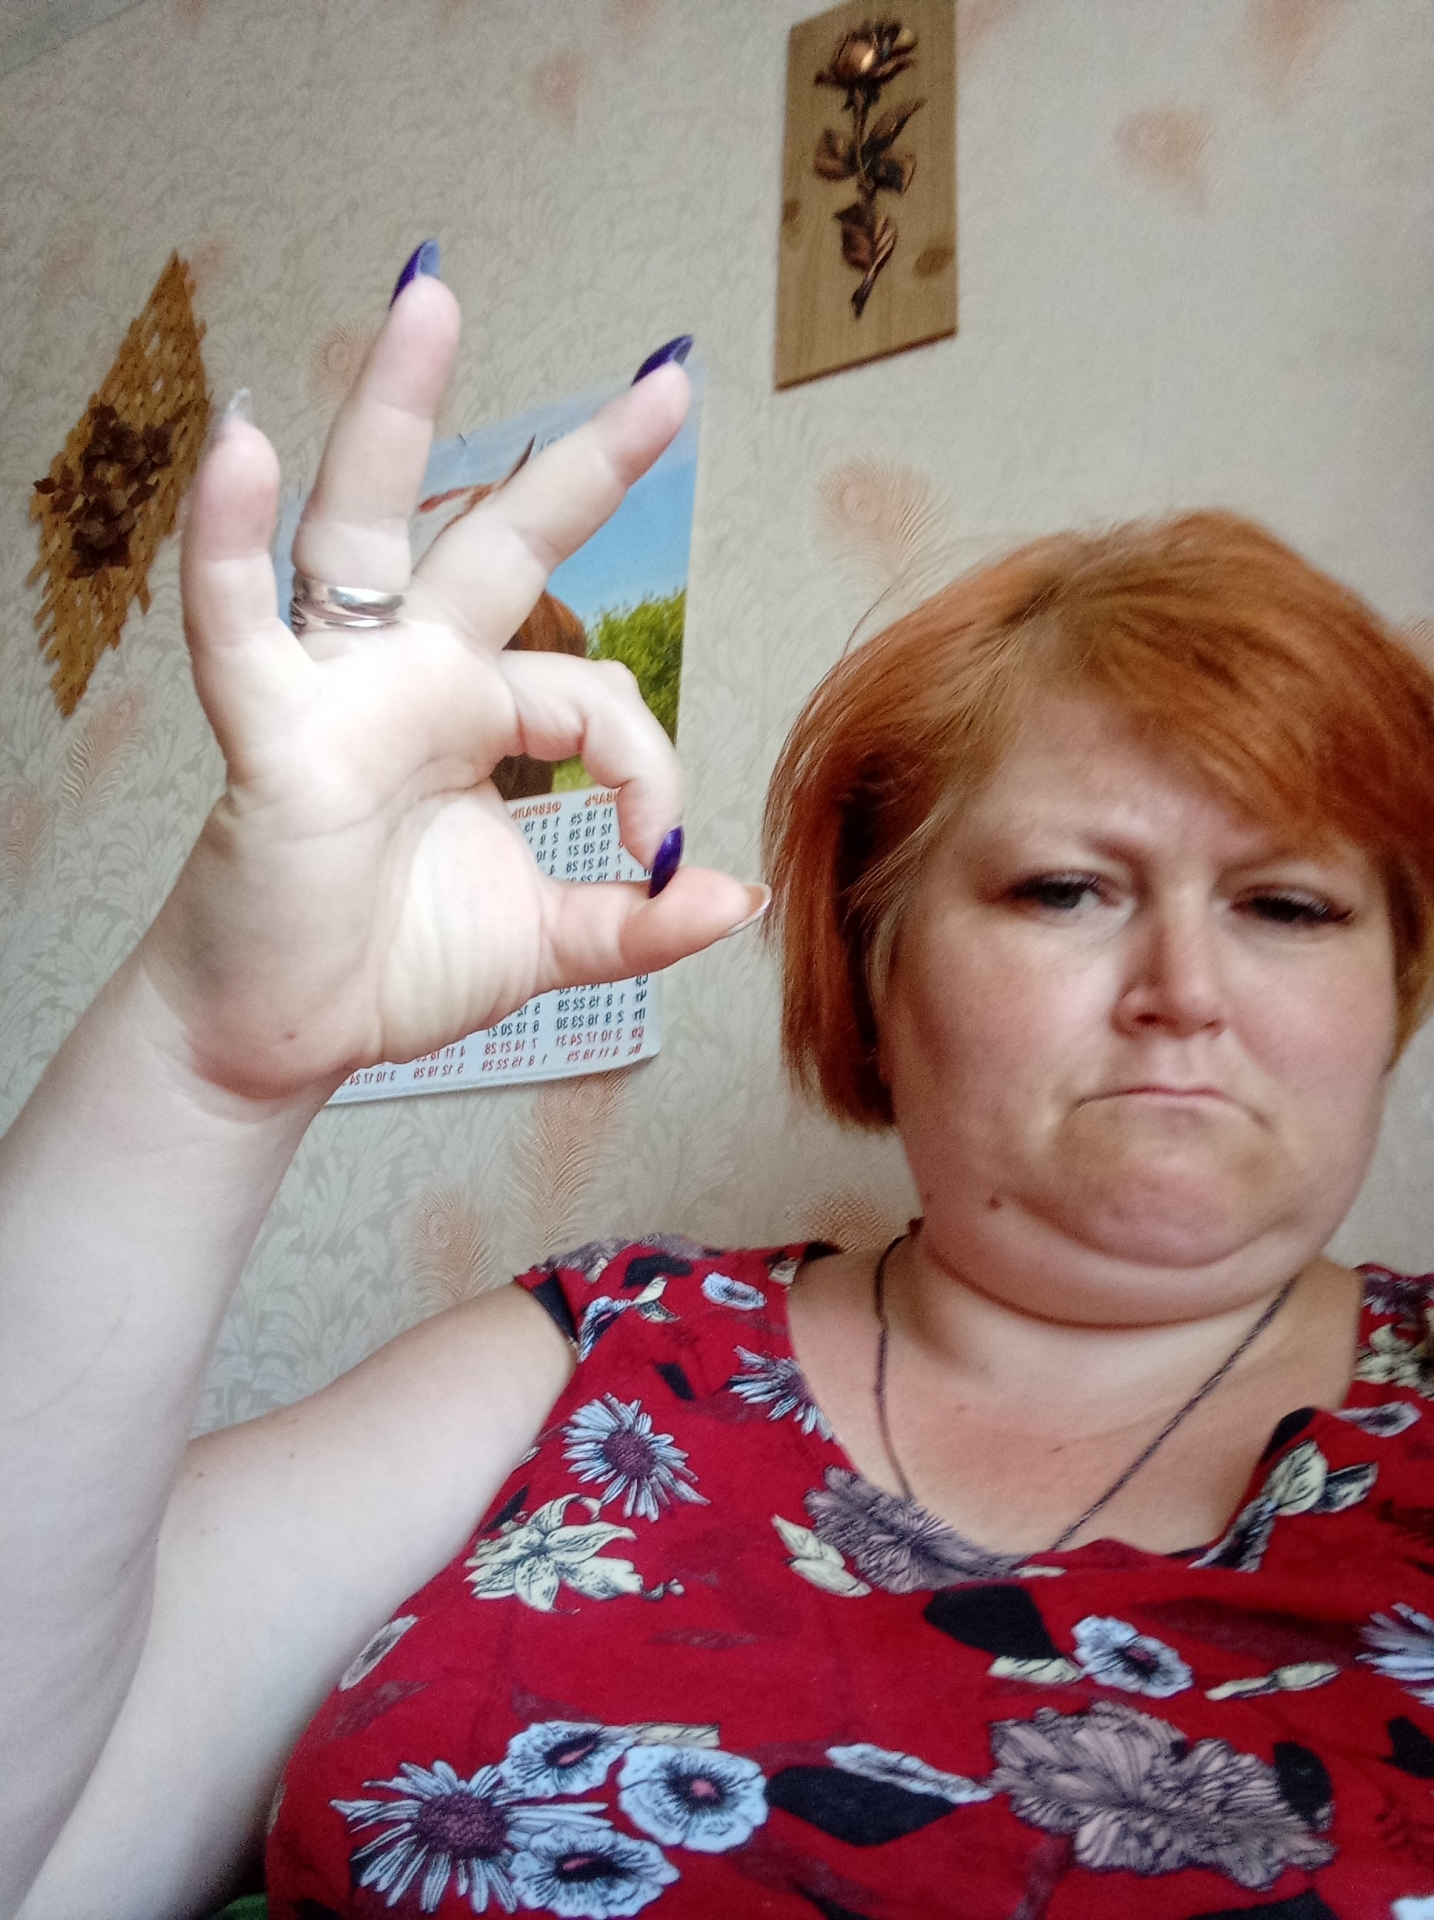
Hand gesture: ok